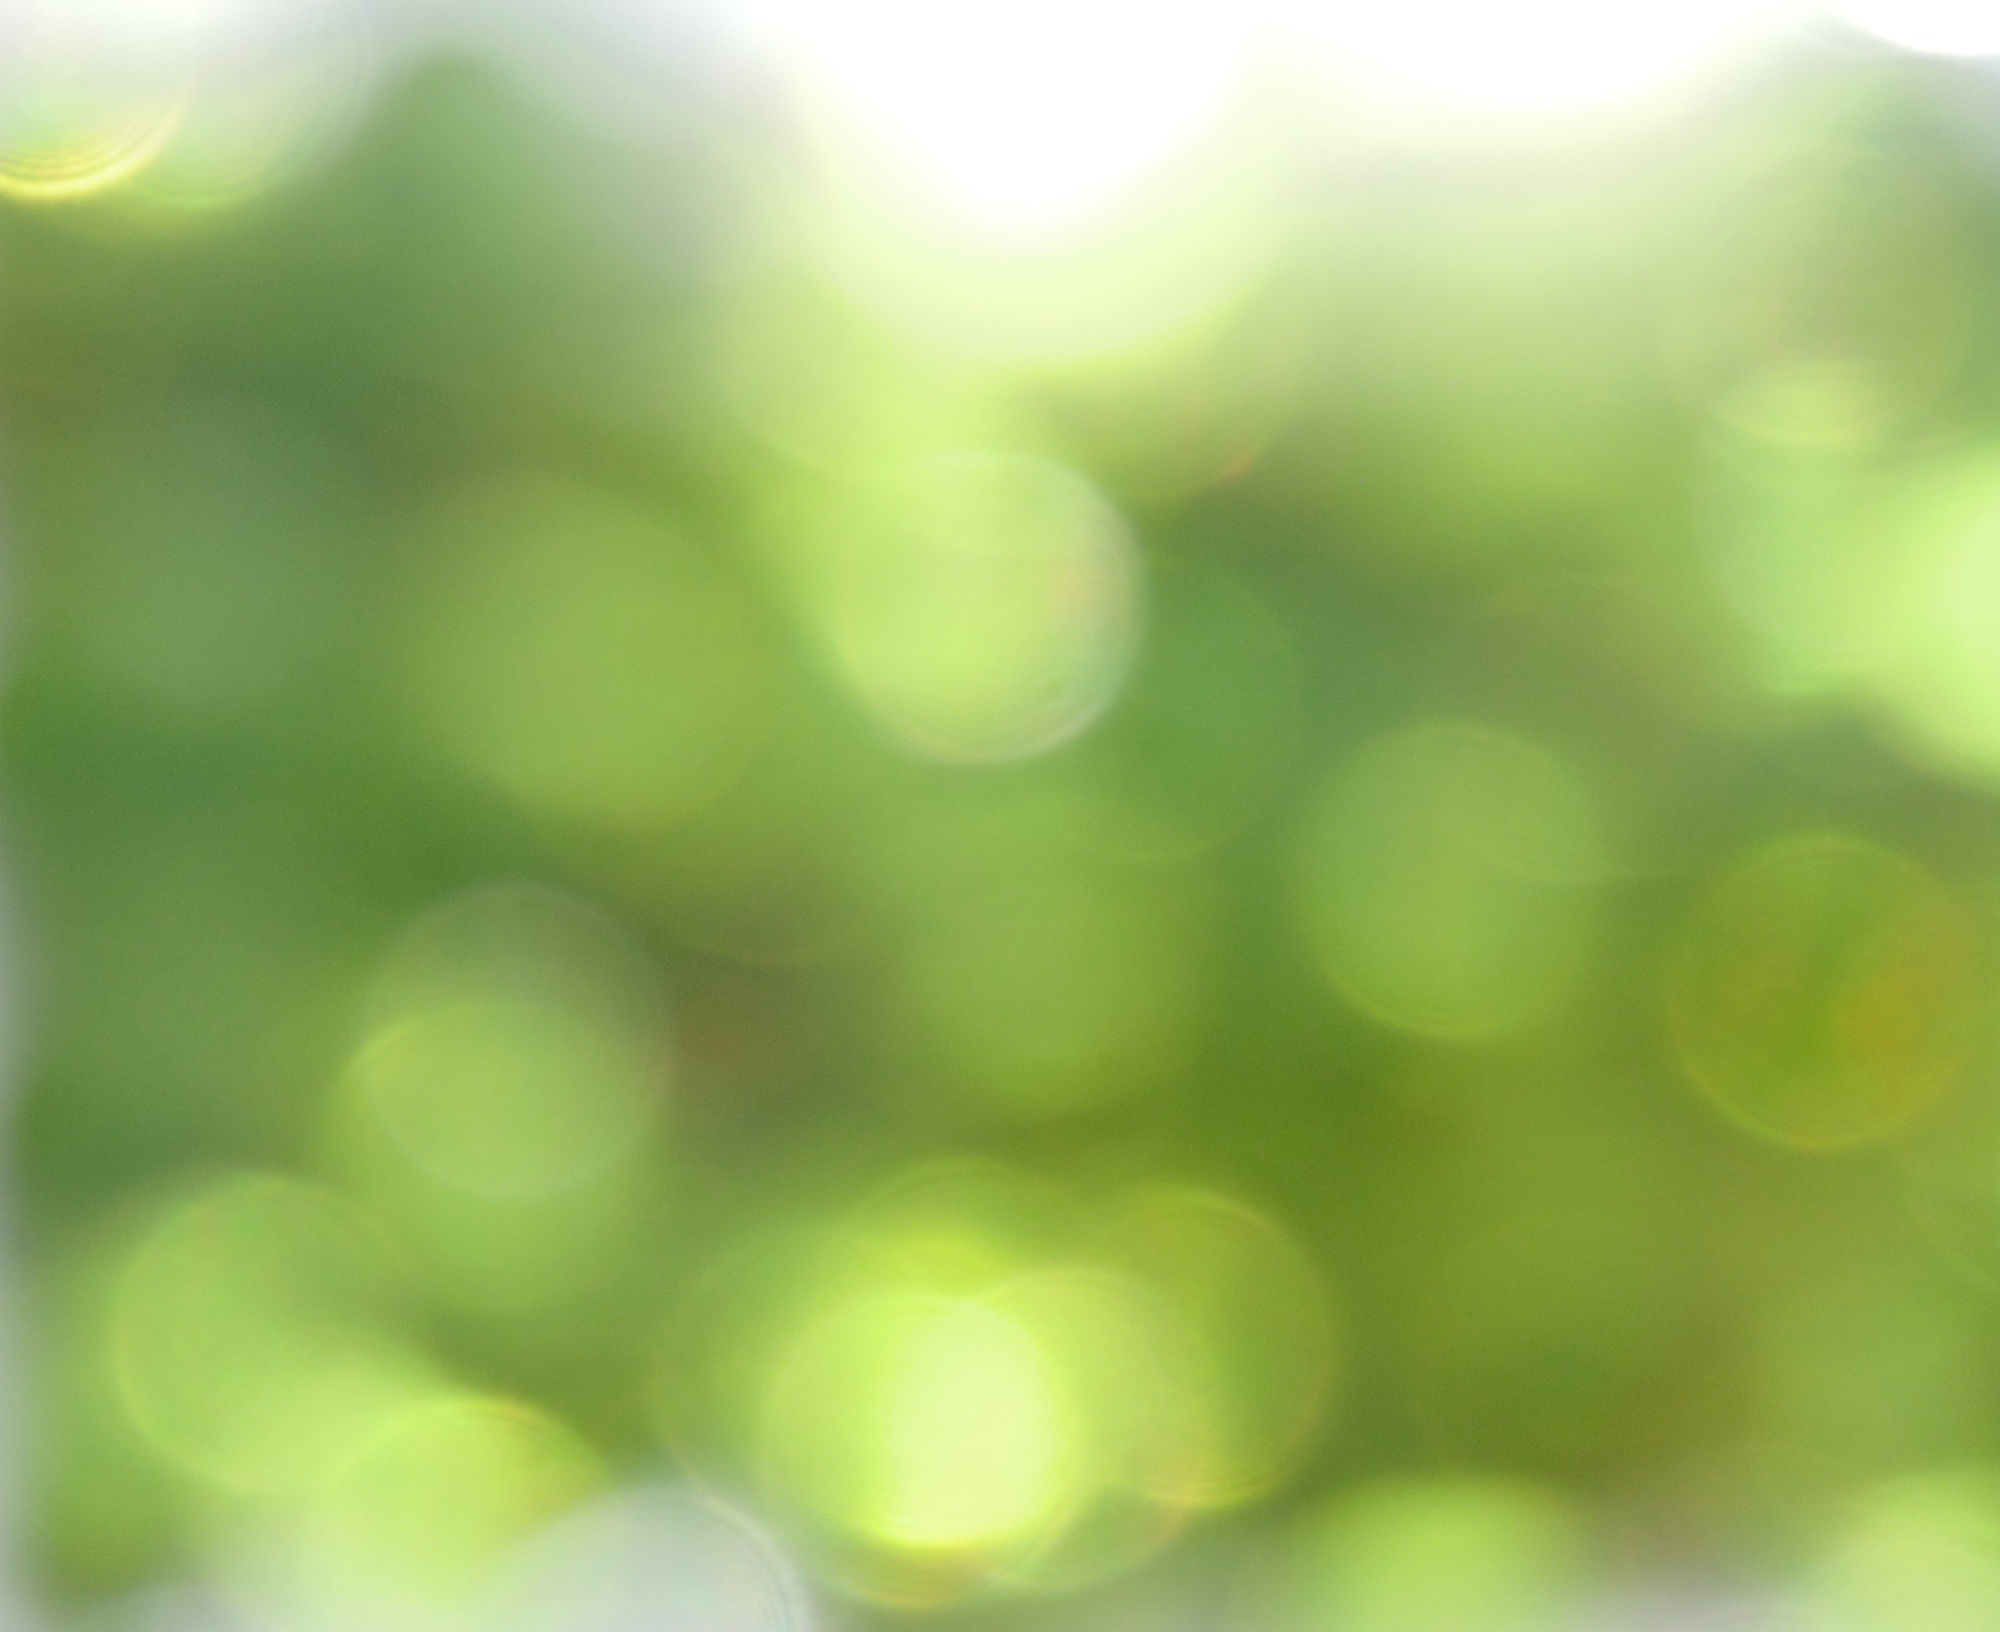
grass, drop, dew, light, bokeh, blur, plant, photography, sunlight, leaf, flower, petal, green, yellow, circle, close up, lights, shape, moisture, macro photography, computer wallpaper, liquid bubble